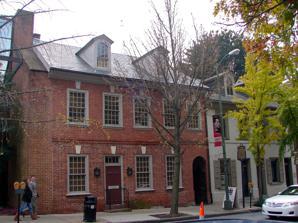
Building: Demuth Museum
Country: United States of America
Year built: 1981
Art museum in Lancaster, Pennsylvania Museum on East King Street. The entrance is through the archway. Demuth Museum in Lancaster, Pennsylvania , United States, is a museum dedicated to the paintings of Charles Demuth (1883–1935) located in his former studio and home at 120 East King Street. The museum offers a rotating view of a permanent collection which includes 42 Charles Demuth originals as well as artists and works that present a Demuth connection in the areas of theme, technique and epoch. Two recent exhibitions have featured Demuth contemporaries Alfred H. Maurer and Lyonel Feininger . The Canal, New Hope, Pennsylvania on display at the museum The house was built c. 1820 and is a contributing property to the Lancaster Historic District . Self-Portrait , 1907, on display at the museum In addition to 10,000 annual visitors, the museum is regarded as an education center for students and scholars who access the archives and library for research purposes. Admission is free. Every first weekend in June is the annual Demuth garden tour, which includes the Victorian garden at the museum, and about twenty other town and country gardens from which Demuth drew inspiration. See also List of single-artist museums References